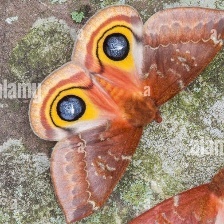
Species: IO MOTH